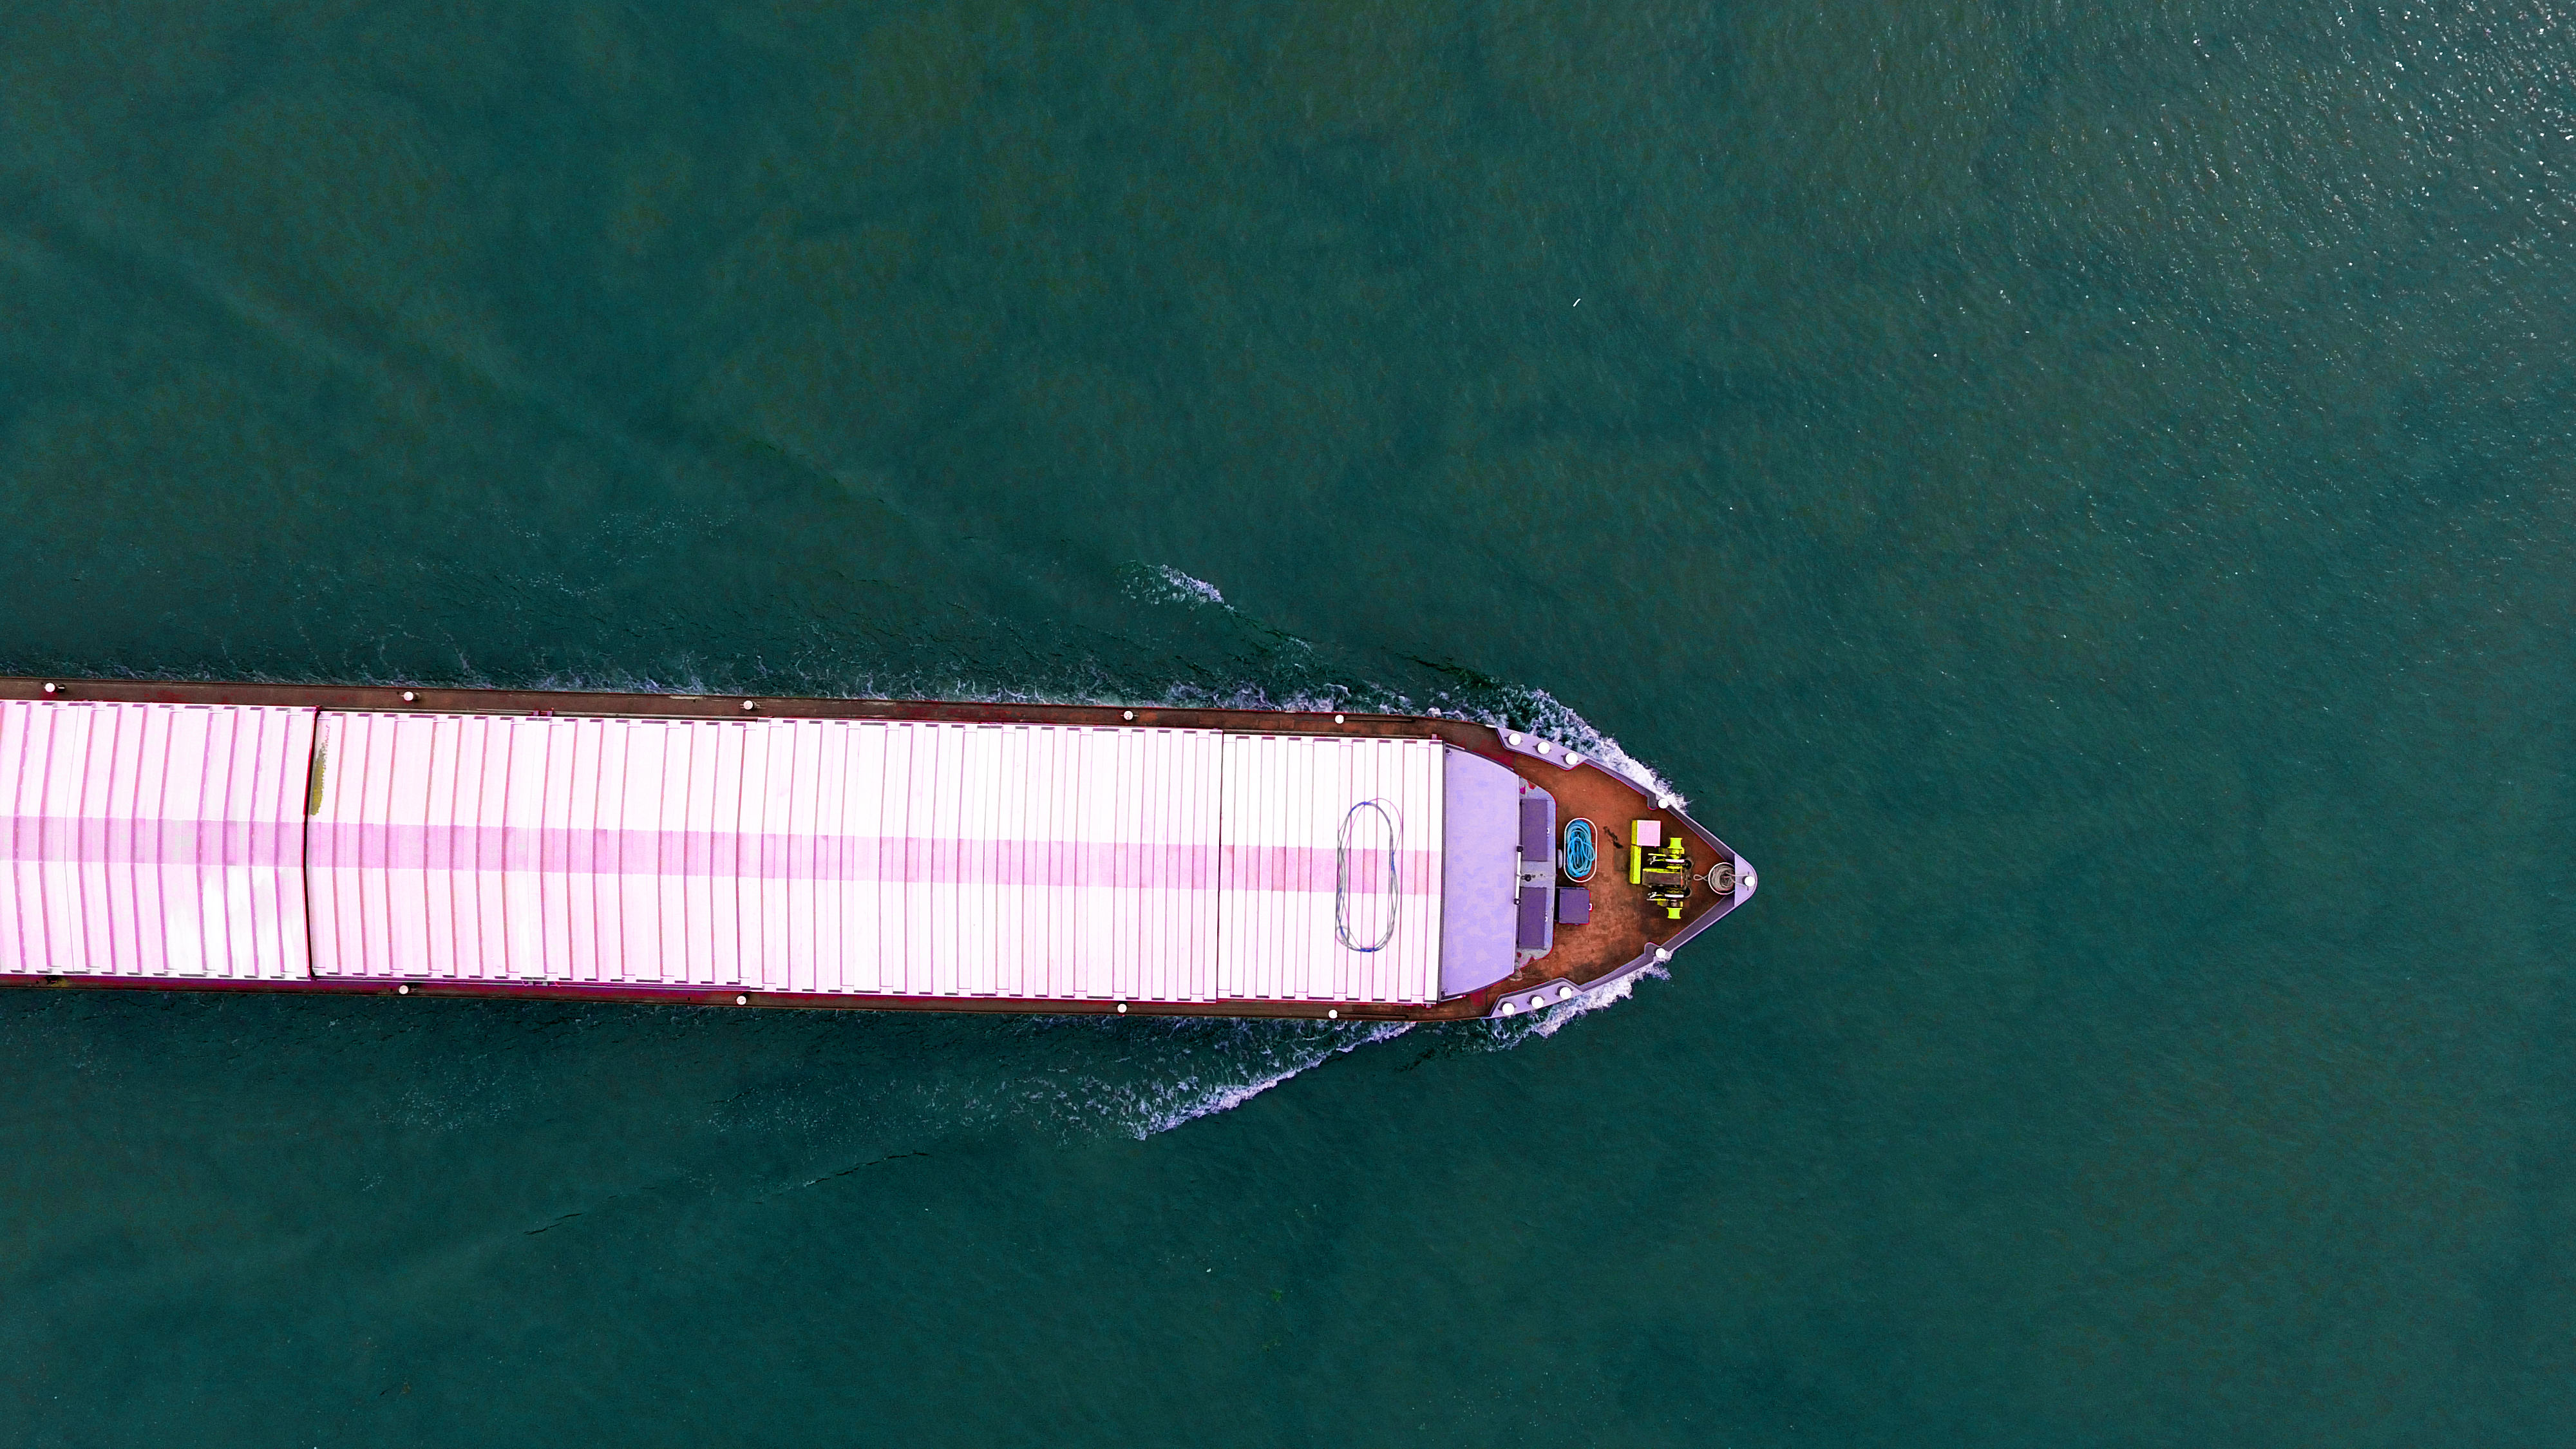
boat, barge, river, water, blue, navigate, sail, drone, aerial, photography, vehicle